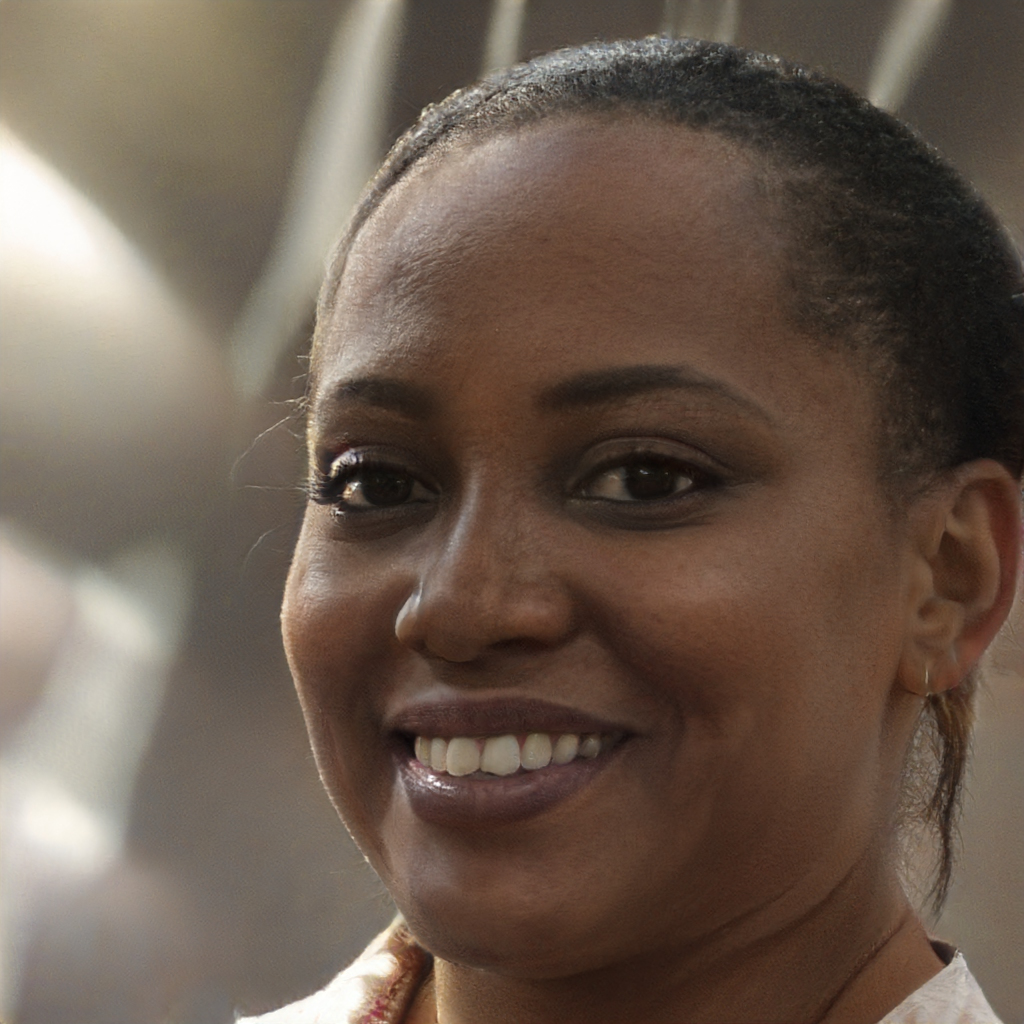
Gender: Female